Answer in natural language. Considering the relative positions, is bluegrey rectangular table above or below Window? Choose between the following options: above or below
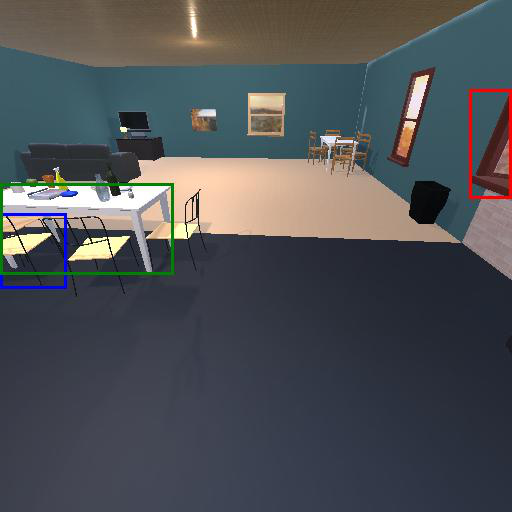
<answer>below</answer>